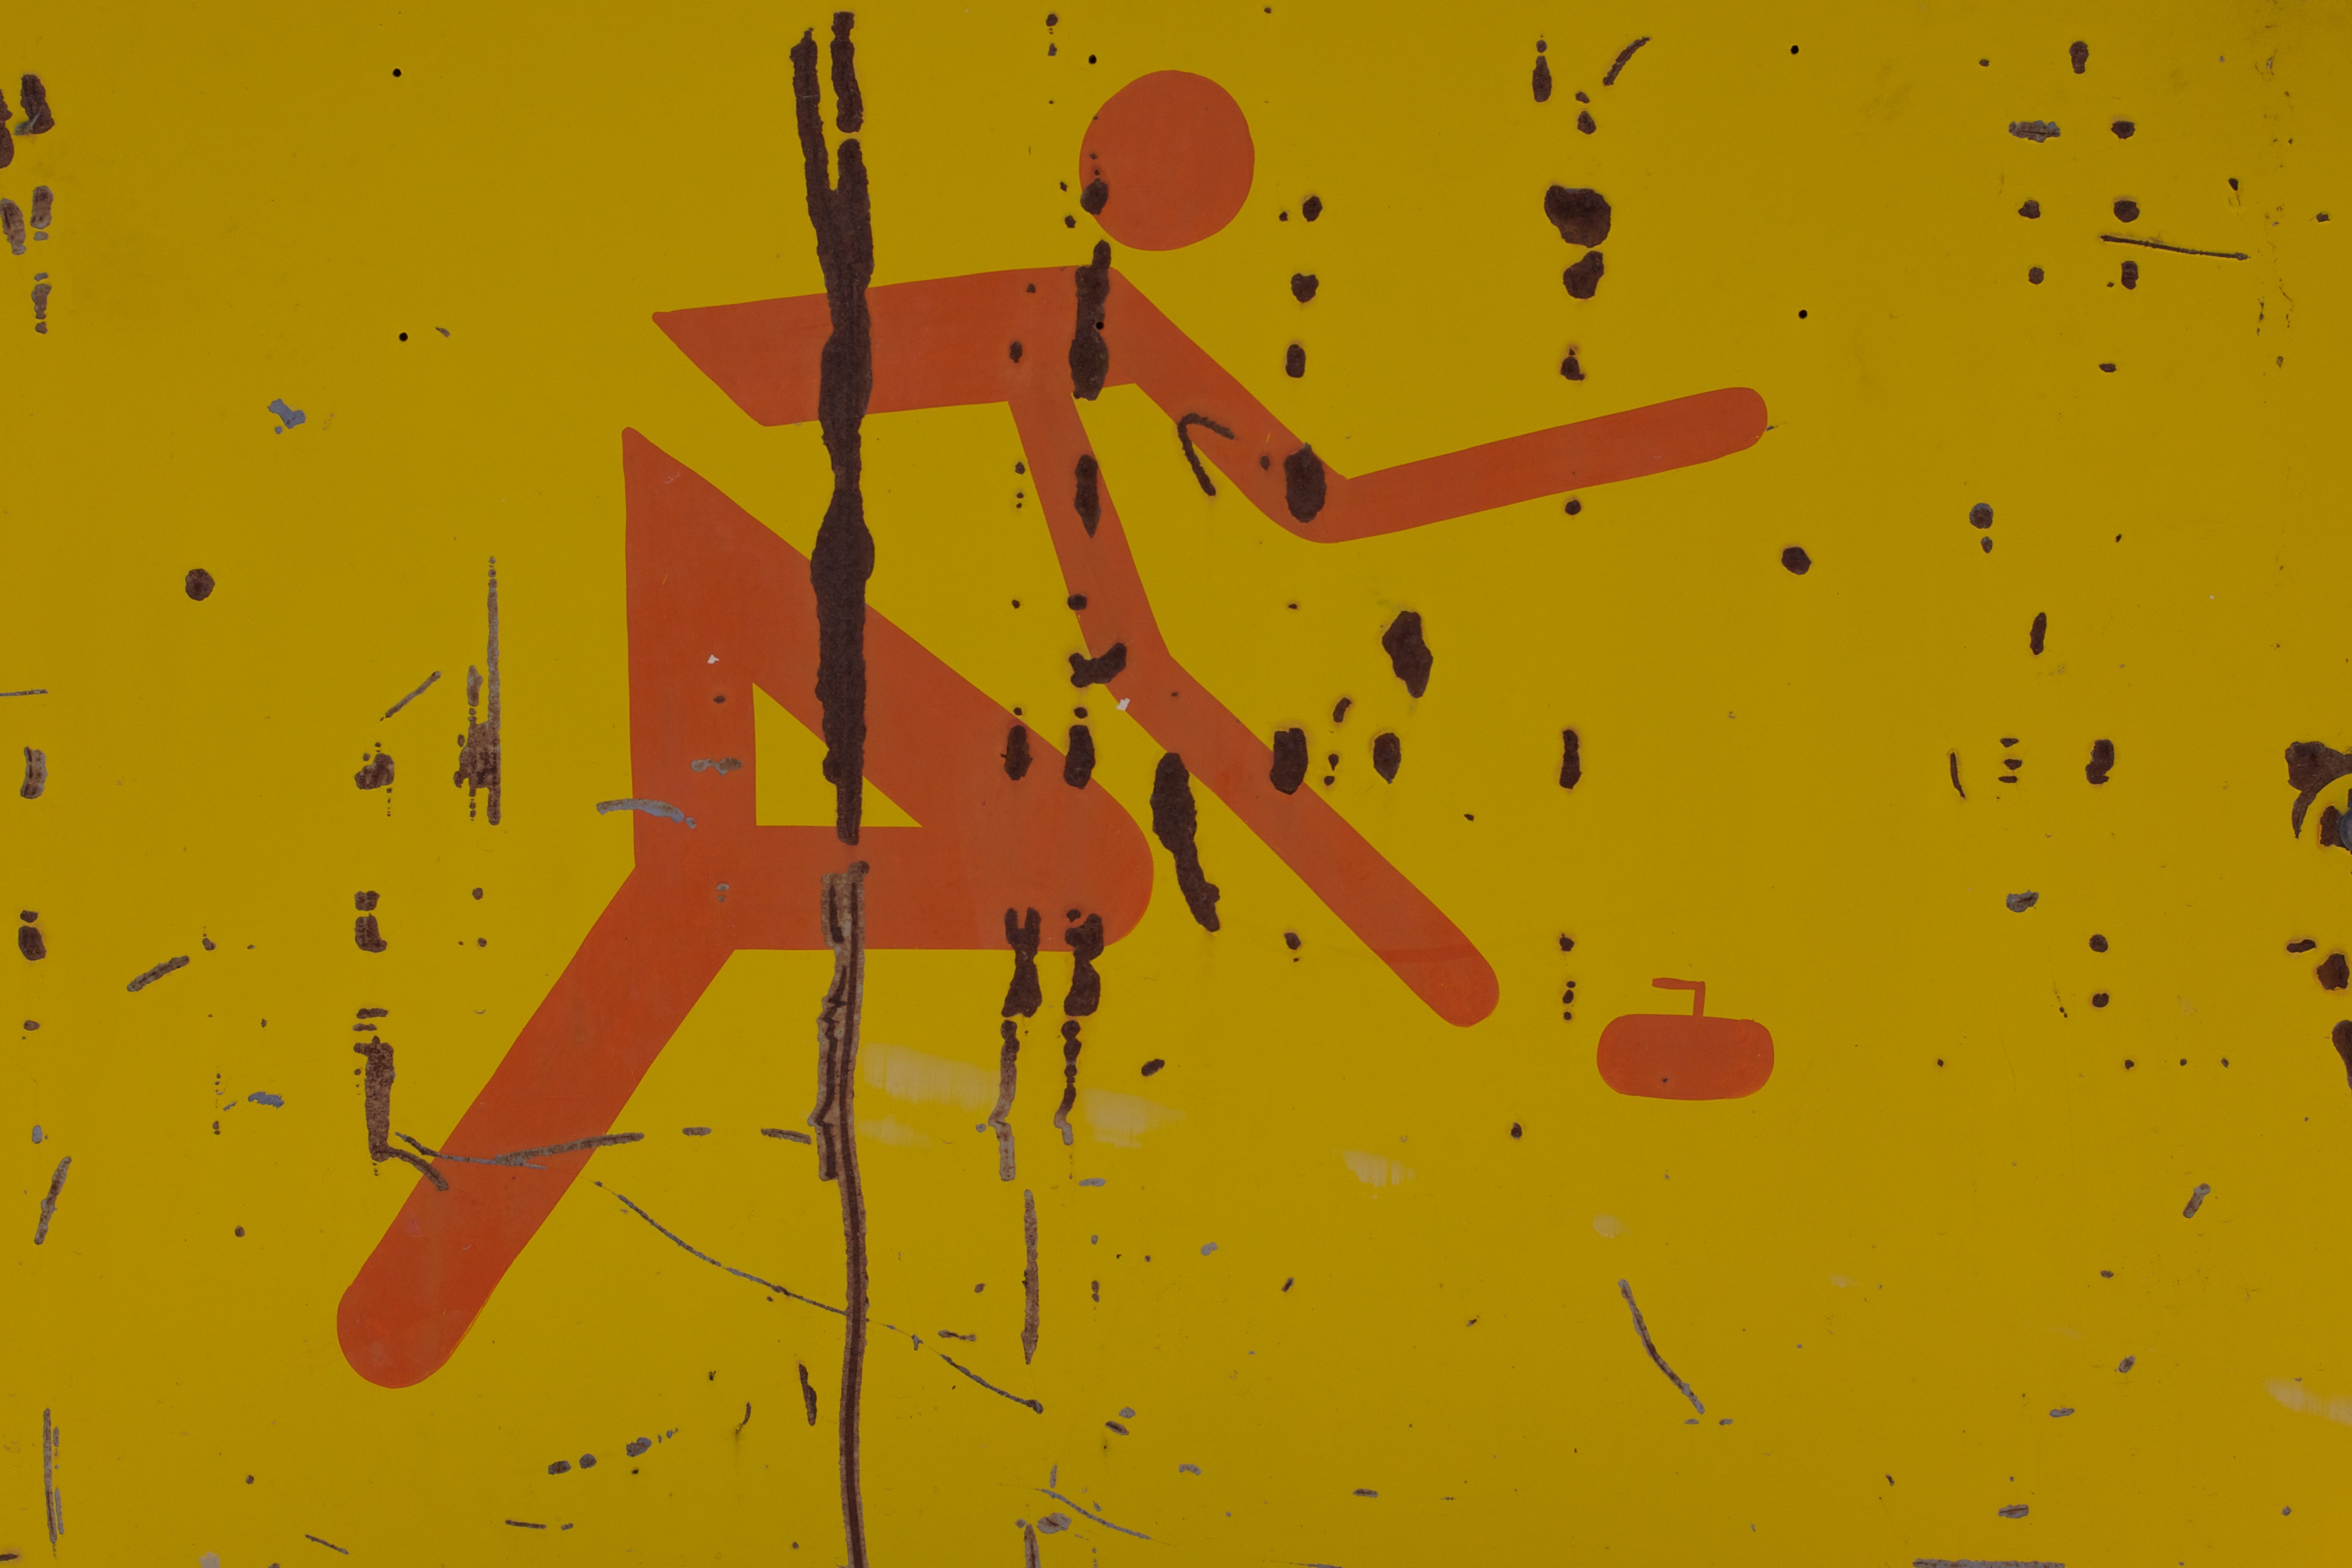
number, line, color, yellow, art, illustration, colorado, shape, odyssey